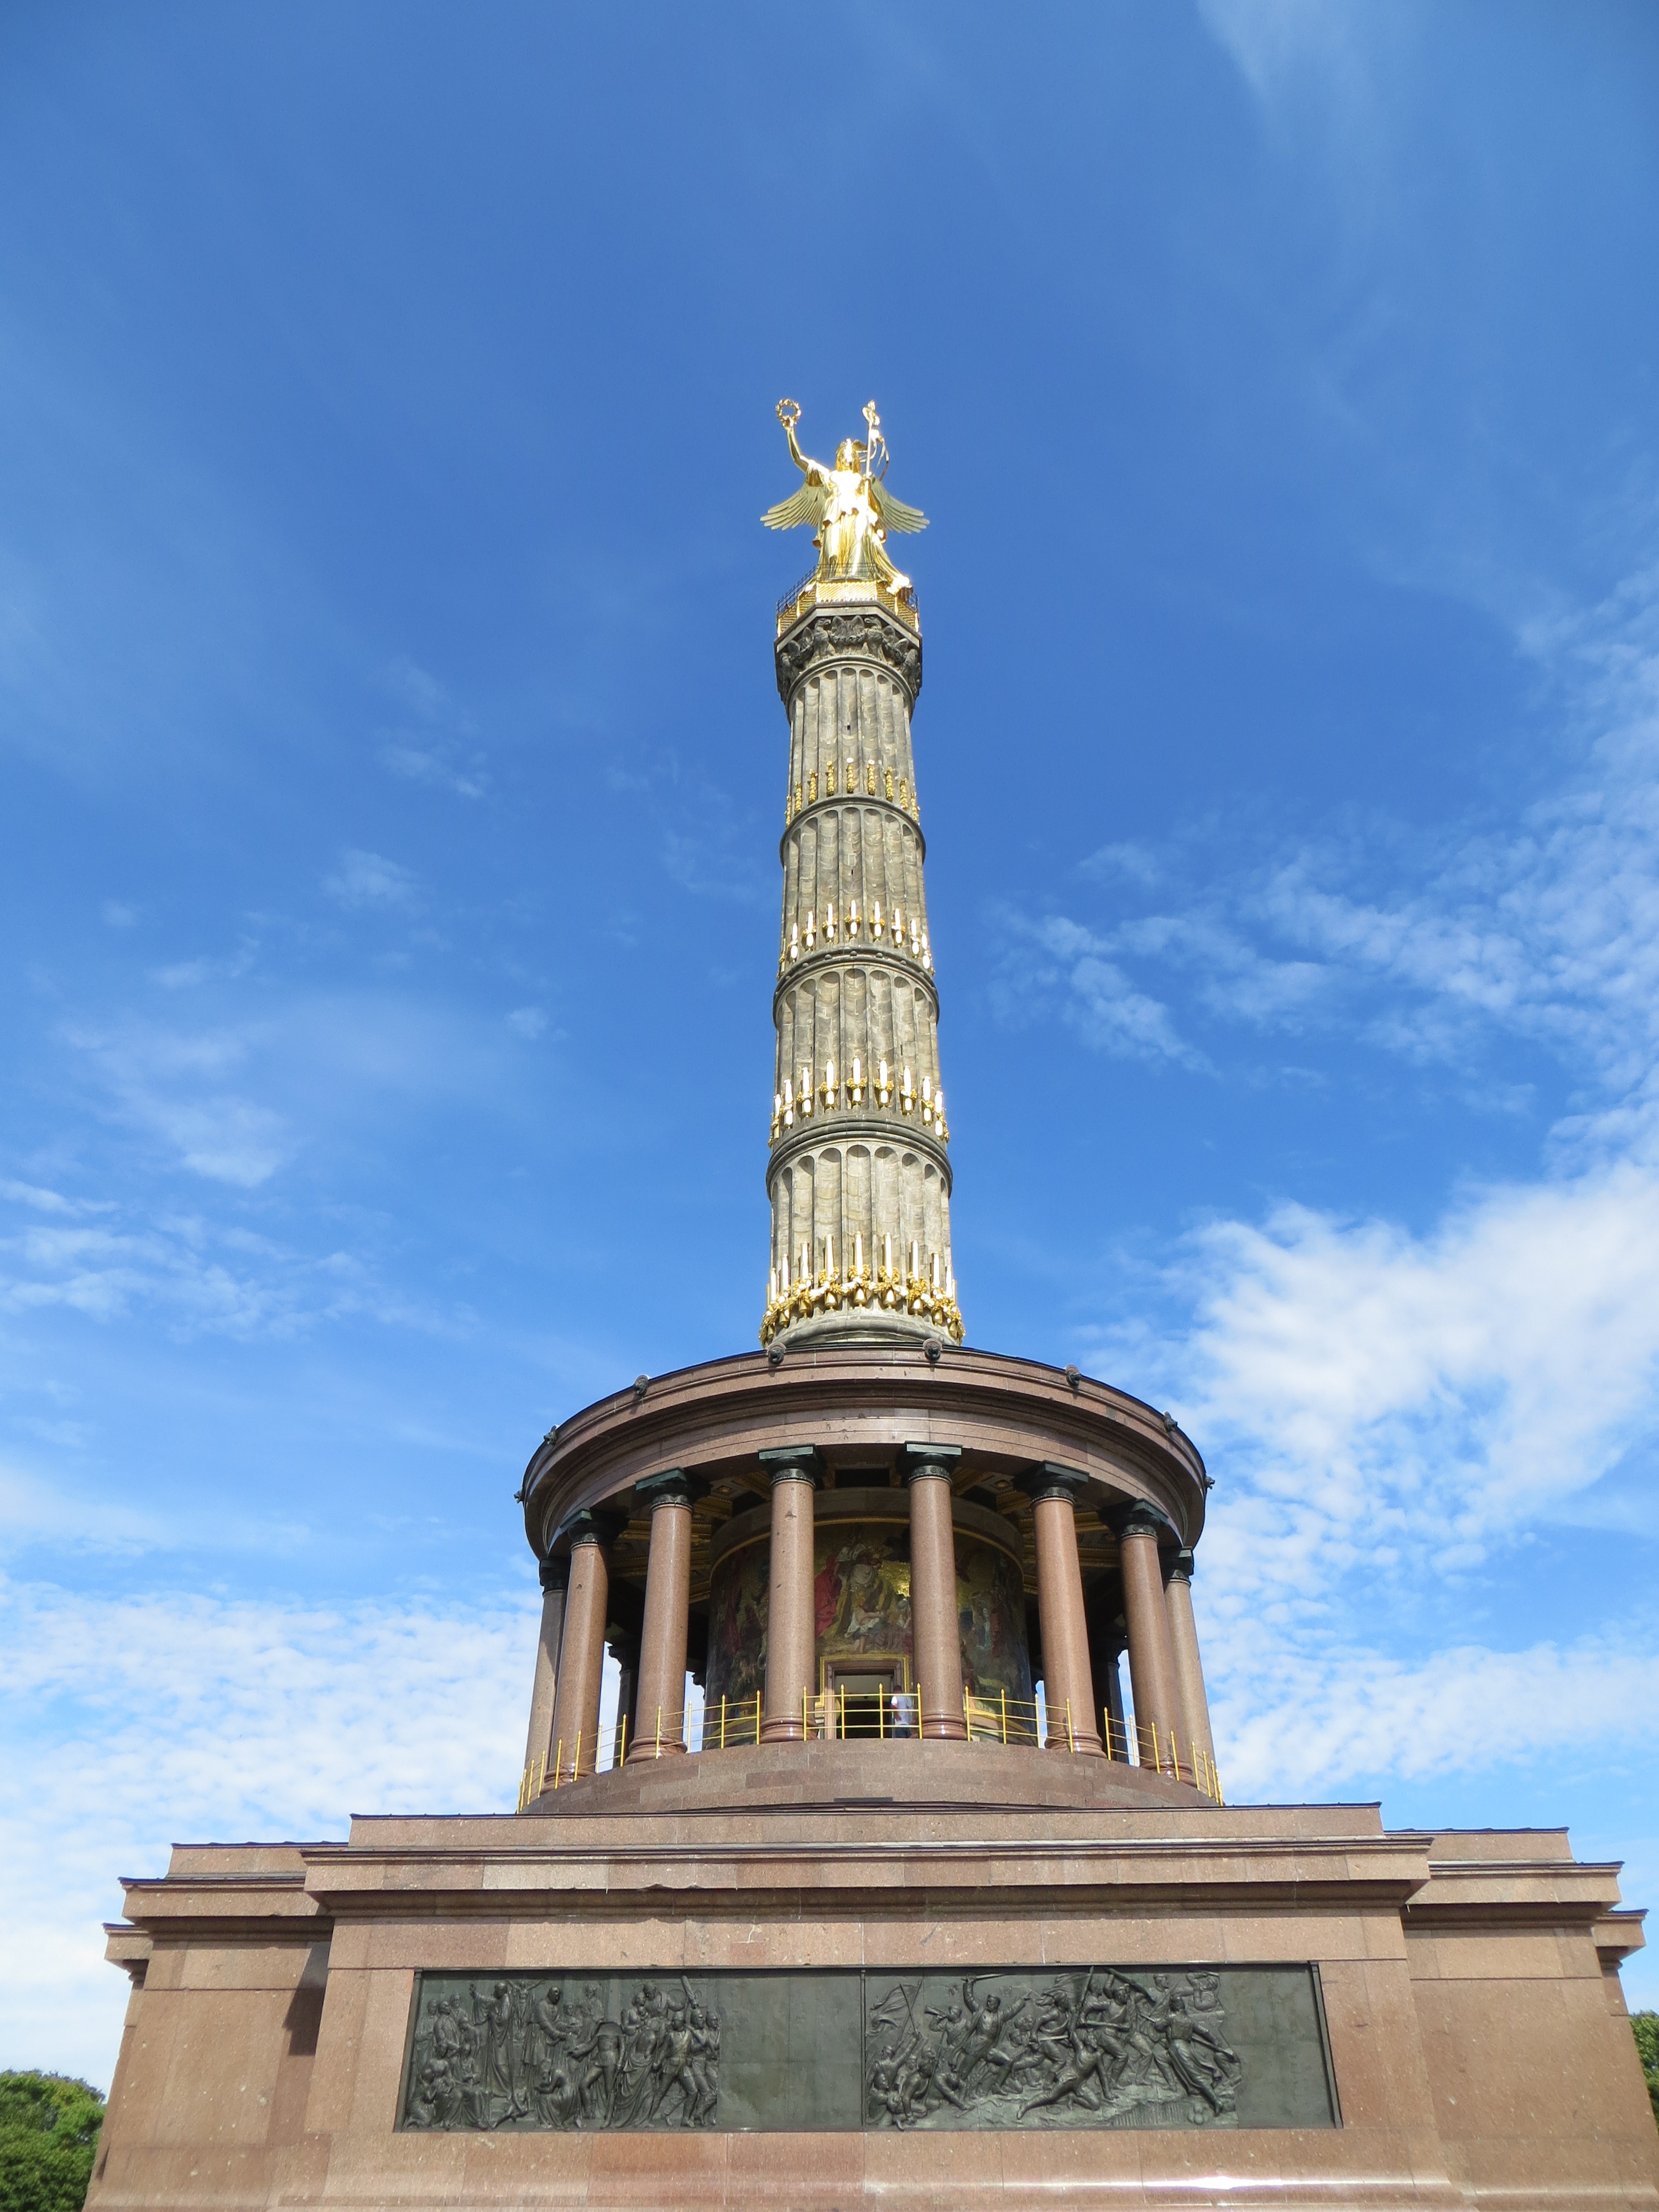
city, monument, travel, europe, statue, tower, landmark, clock tower, bell tower, spire, steeple, germany, berlin